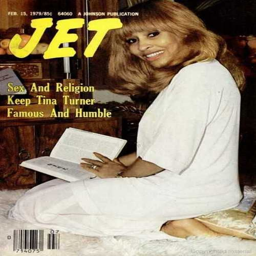
rhythm and blues artist on the cover of magazine .